WENY-TV

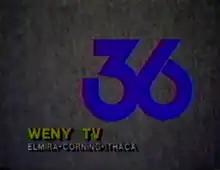
The WENY-TV news opening with logo in 1990.

At first, the station's only local programming were newscasts seen weeknights at 6 and 11 pm. The original anchor team featured news director Bill Miller, long-time WENY disc jockey Steve Christy with weather, and sports by Dick Ireland. Christy, the last of the three to retire, remained with the station until early 2009 at which point he retired due to health problems. Also known as "Mr. WENY" in reference to his long tenure at the station, he died in July 2010. In 1975, WENY became the first television outlet in the market to switch from 16mm black-and-white reversal news footage to color electronic news gathering using the Sony U-Matic system. In 1977, it became the first in Elmira to use an electronic character generator during newscasts.